Penalty stroke

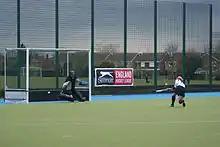
A "penalty stroke" consisting of a single stroke by an attacker against the goalkeeper from the penalty spot.

In field hockey, a penalty stroke, sometimes known as a penalty flick, is the most severe penalty given. It is predominantly awarded when a foul has prevented a certain goal from being scored or for a deliberate infringement by a defender in the penalty circle.